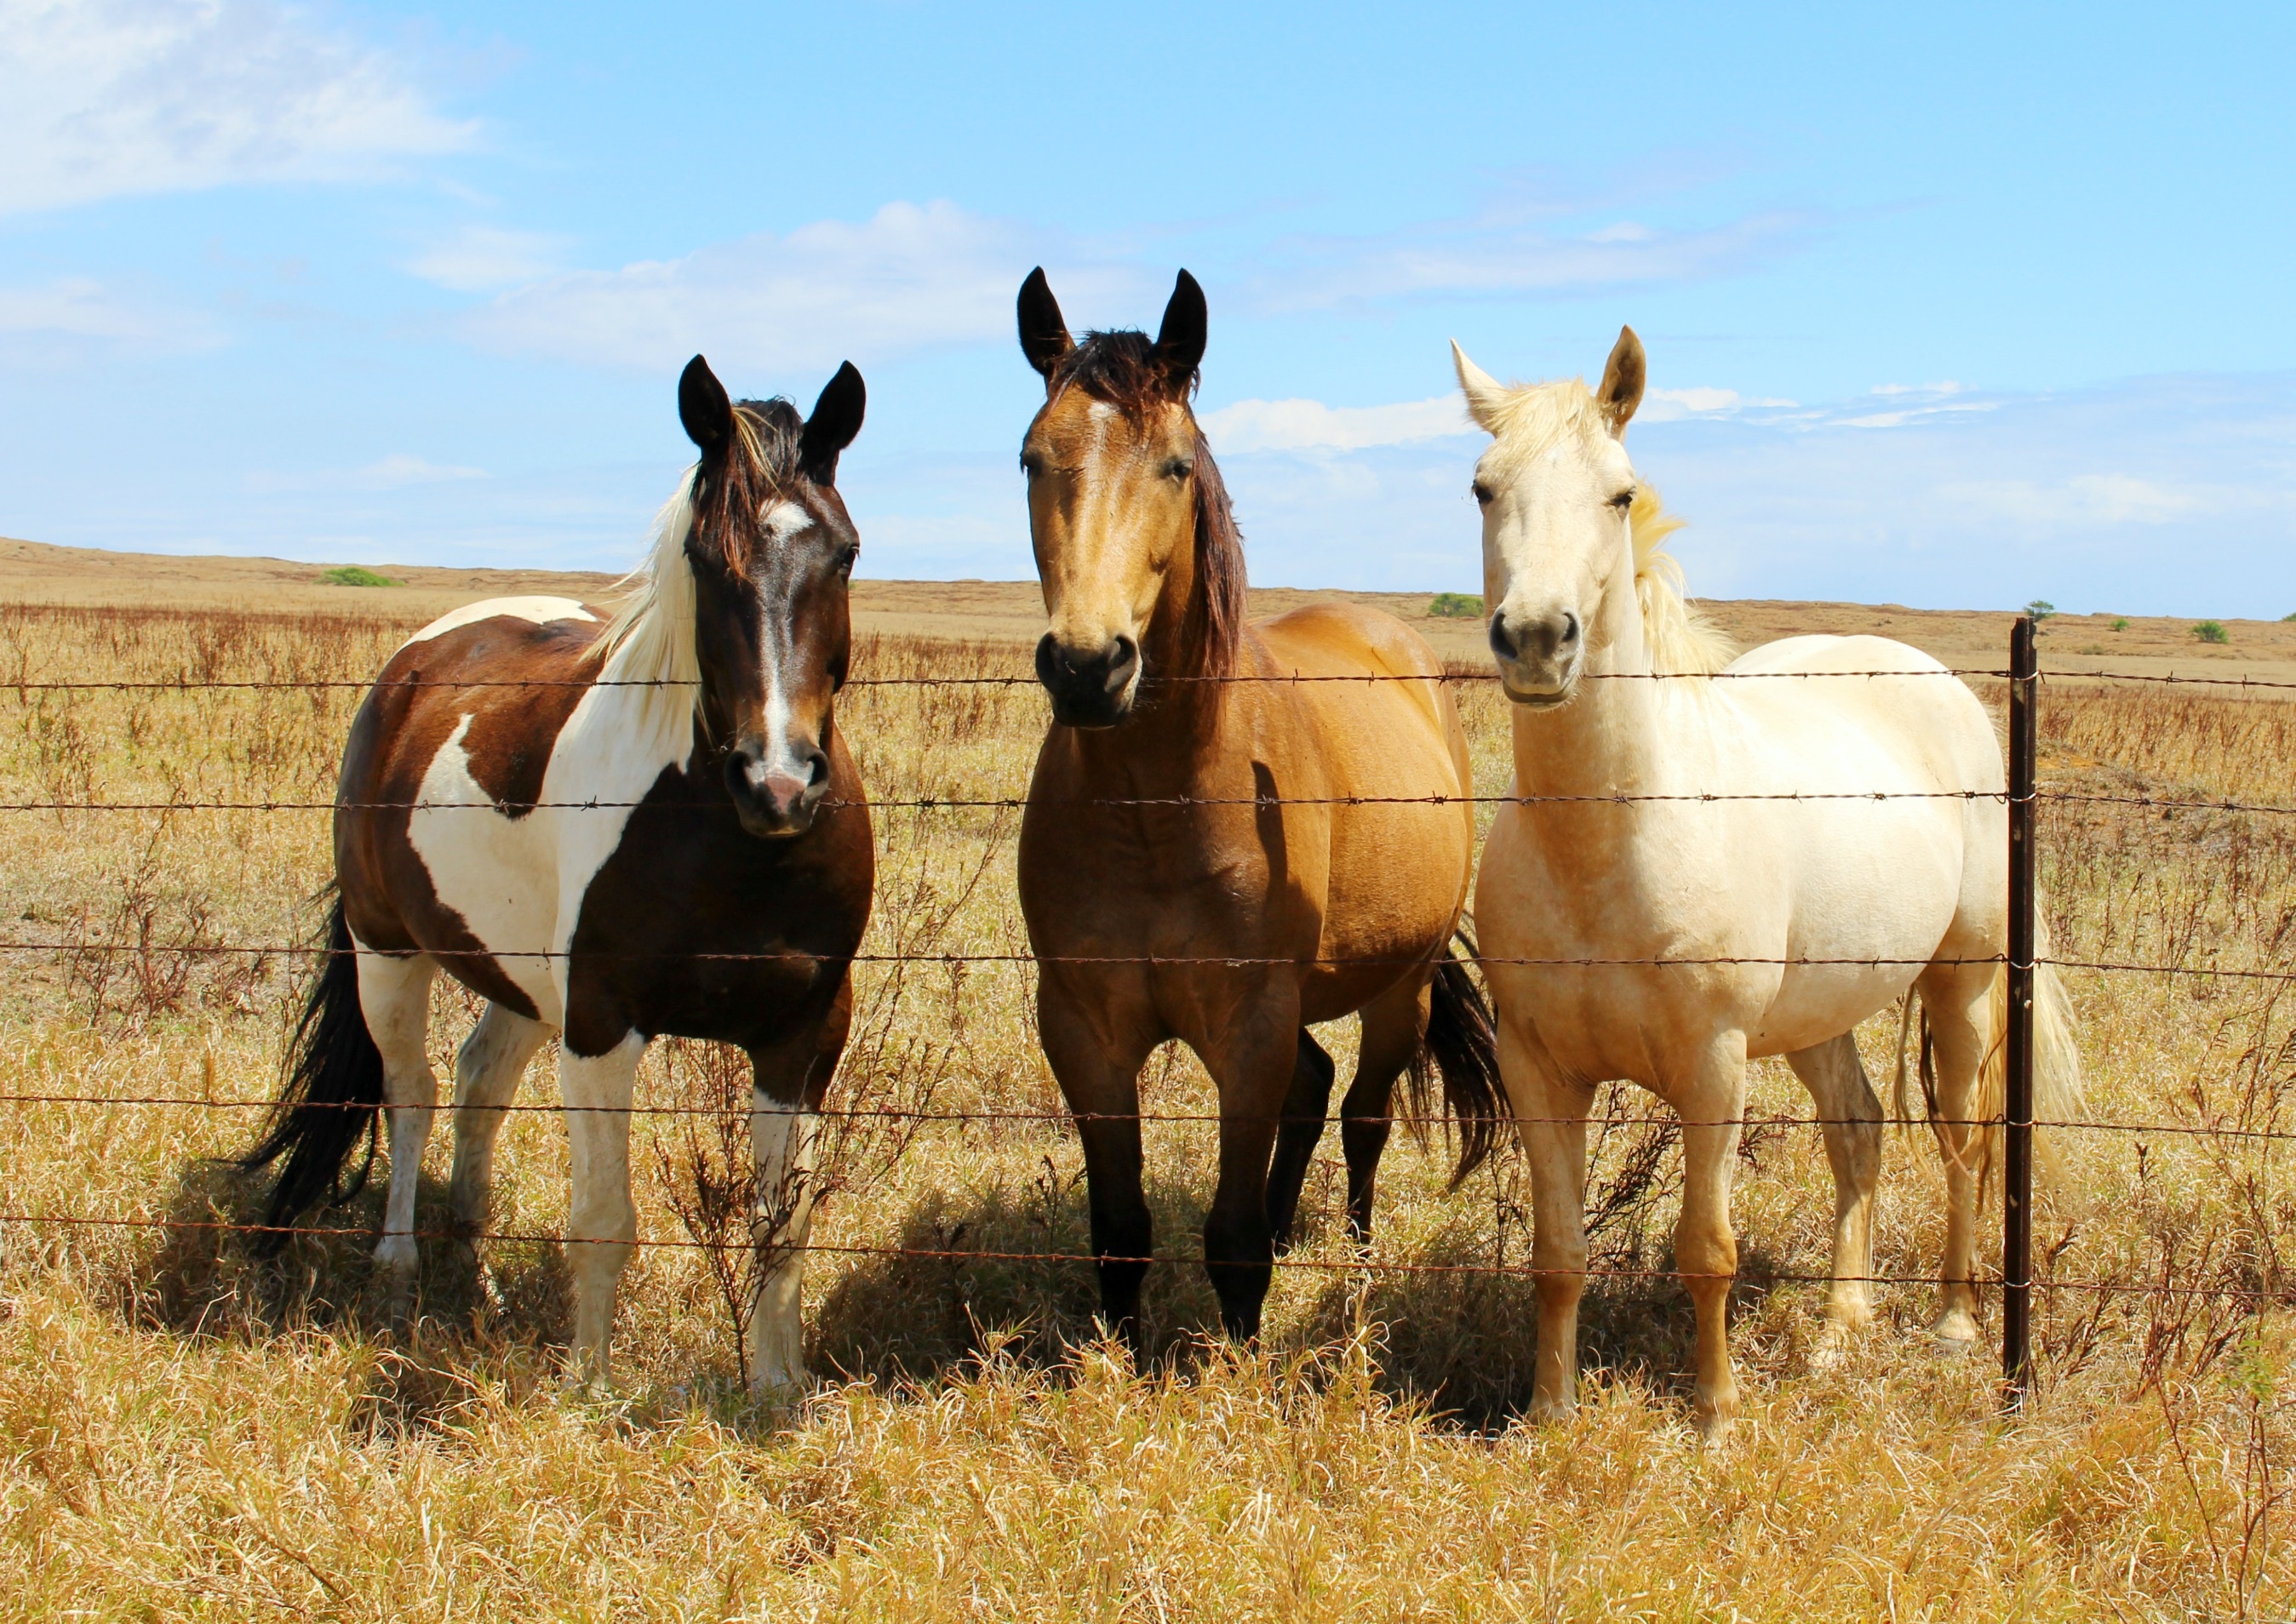
meadow, prairie, herd, pasture, grazing, ranch, horse, mammal, stallion, mane, horses, grassland, animals, vertebrate, mare, foal, horse head, pack animal, horse like mammal, mustang horse